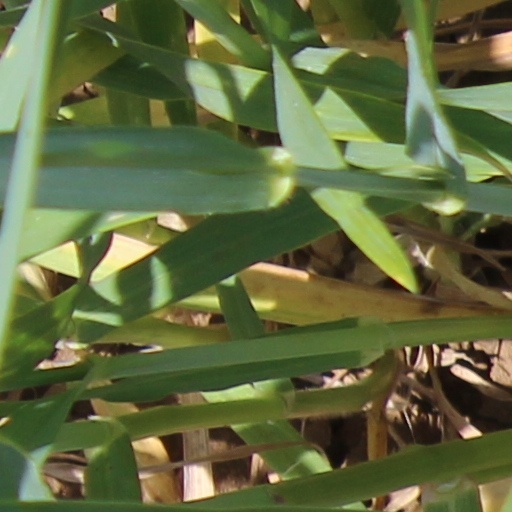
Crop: wheat